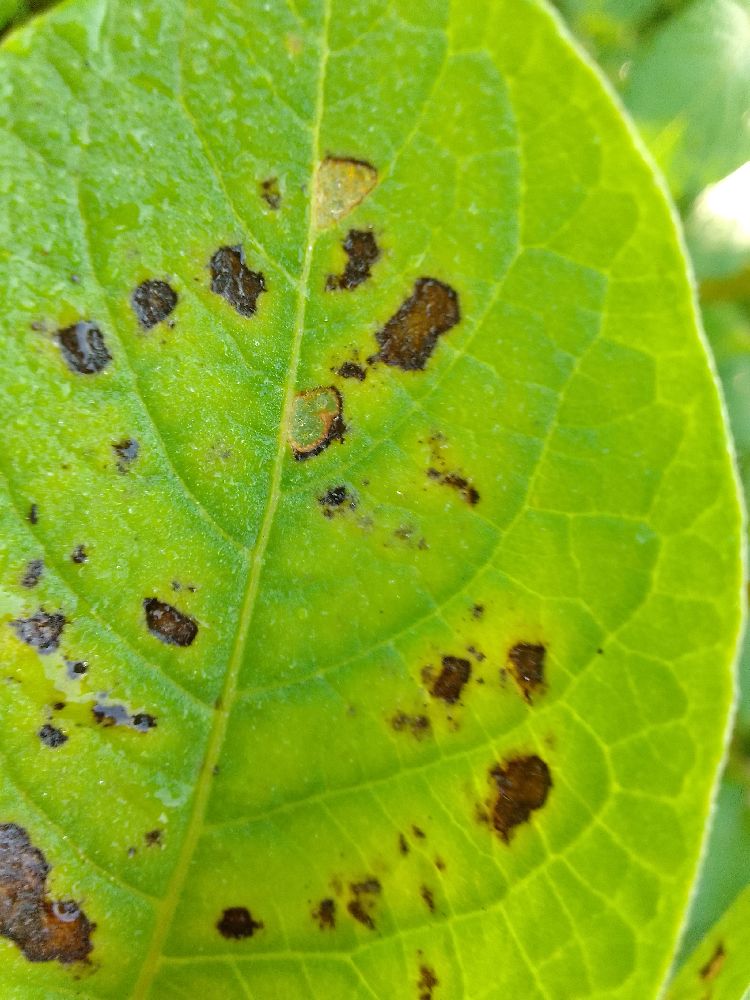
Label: Early blight